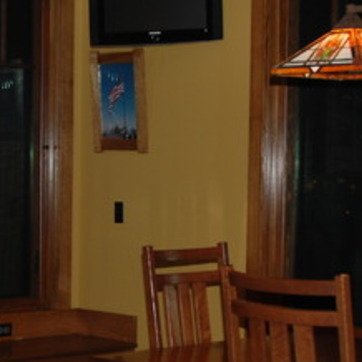
Material: painted